Liver (color)

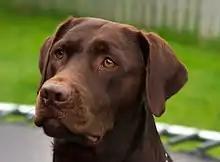
Called "Chocolate" on a Labrador Retriever, Liver shows a brown nose and yellow in the eyes

In dogs, the Liver color is caused by dilution of the eumelanin (black) pigment by the B locus. The gene that causes Liver is recessive, so a BB or Bb dog has normal black pigment. Only a bb dog is Liver. There are several different recessive b genes, but they all turn the coat brown. They are only distinguishable through genetic testing. Liver may also be called different names such as Brown, Chocolate, or Red. Red is a very misleading term, and should be avoided when referring to the color liver because it can be confused for phaeomelanin pigment. This second pigment is what colors all the "true red" or yellow parts of a dog.